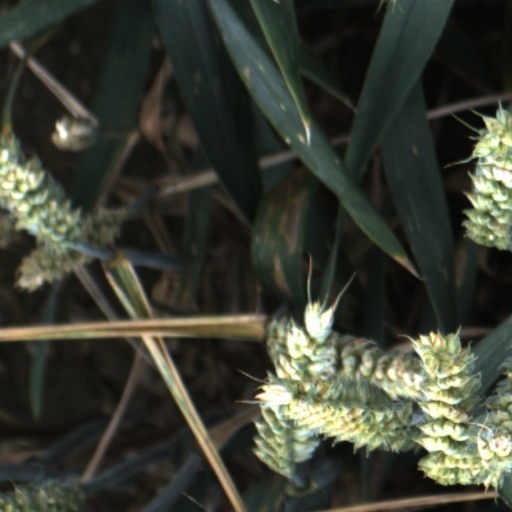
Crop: wheat